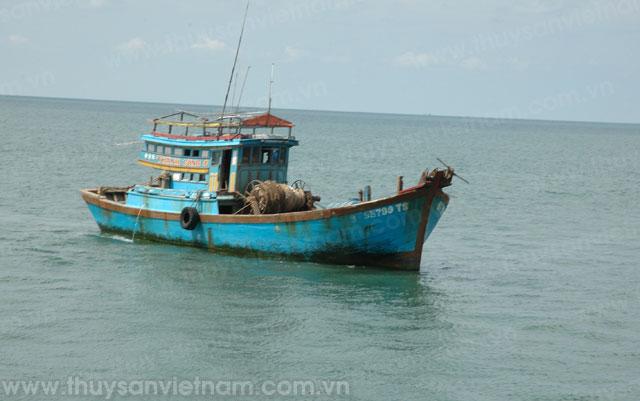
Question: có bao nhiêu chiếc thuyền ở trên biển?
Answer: có một chiếc thuyền ở trên biển